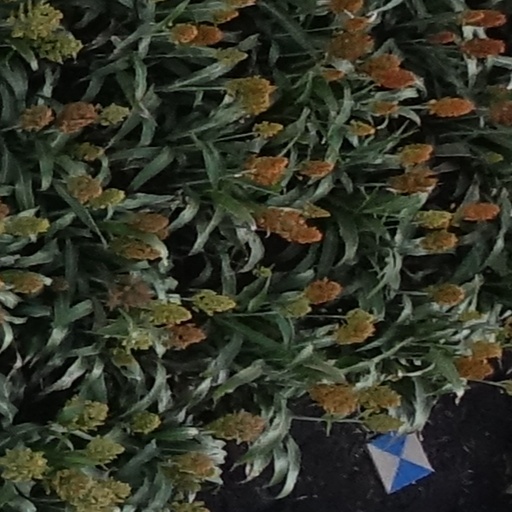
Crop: sorghum